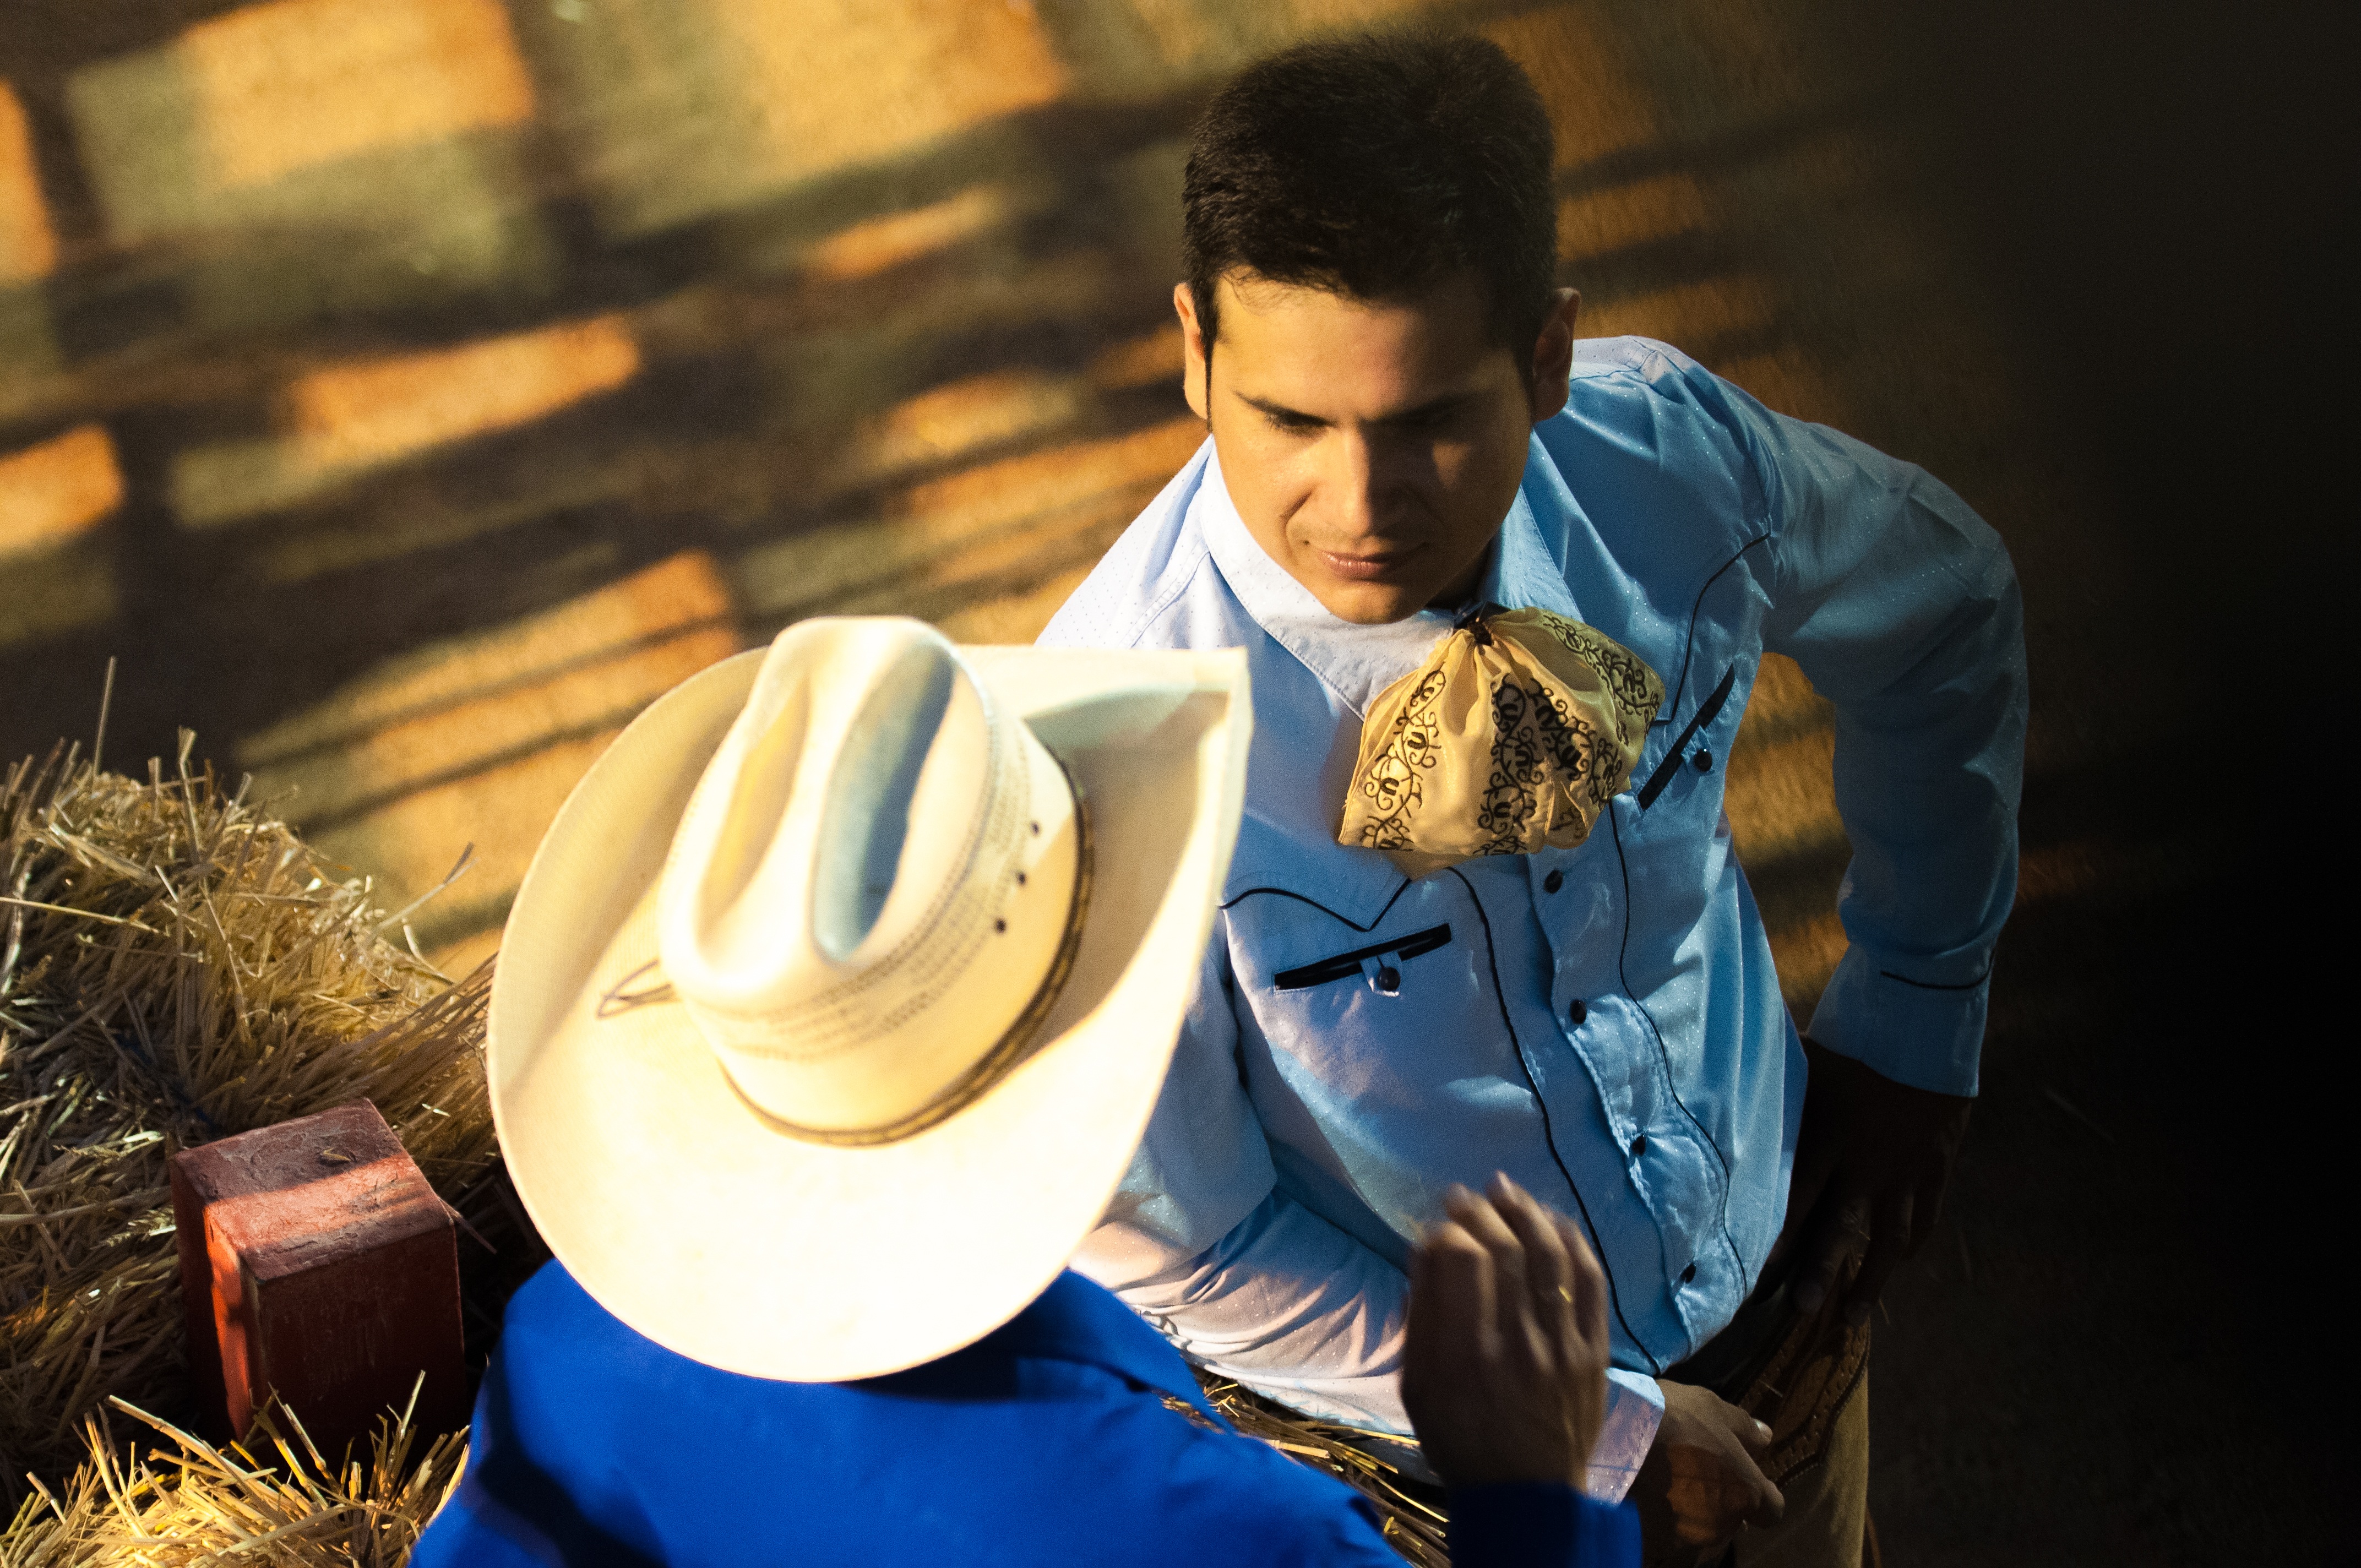
man, person, photography, male, spring, hat, fashion, blue, cowboy, photograph, rodeo